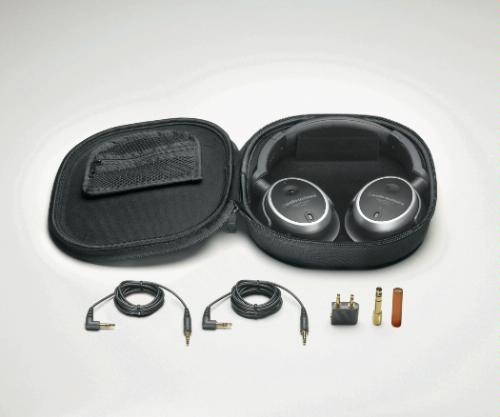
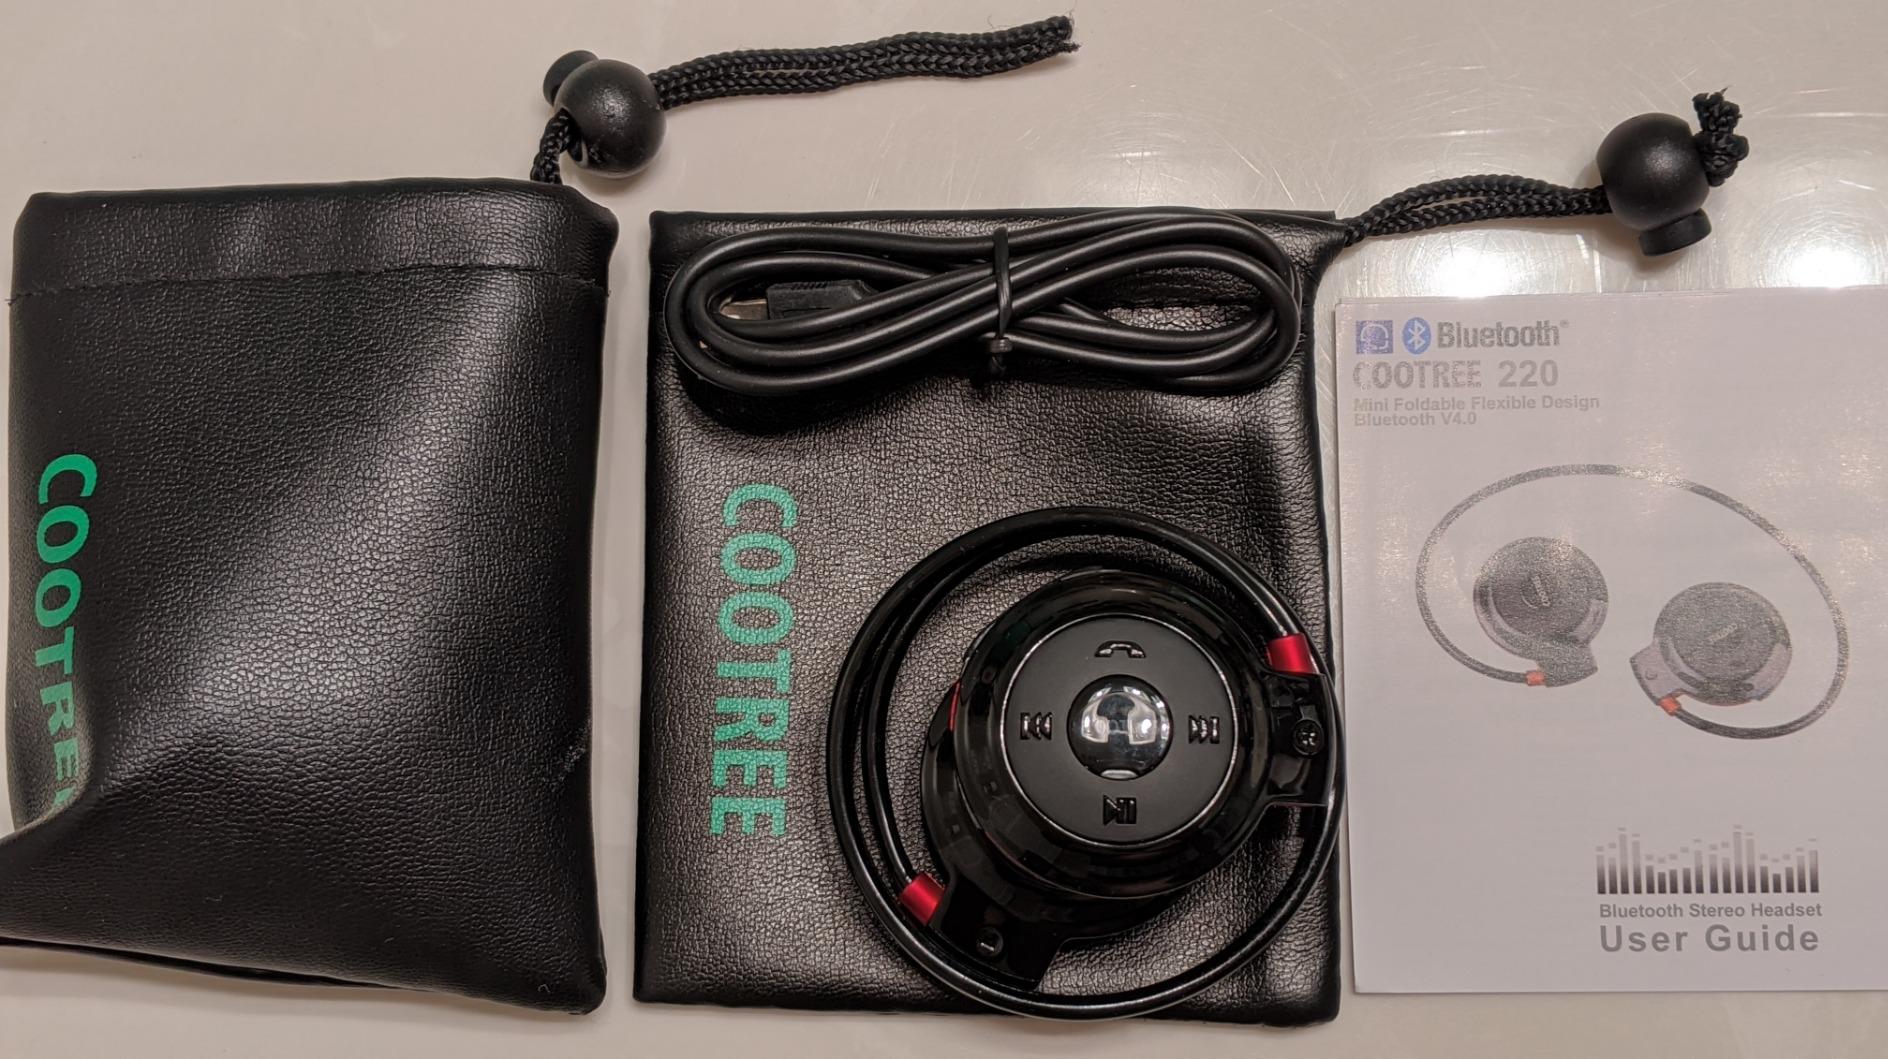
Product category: headphones
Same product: no